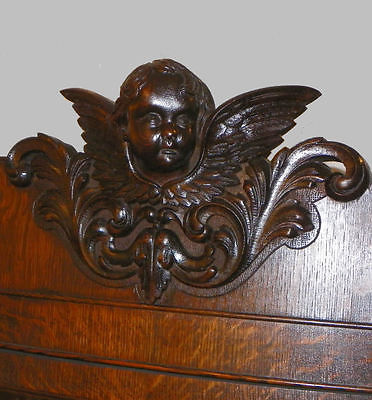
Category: cabinet